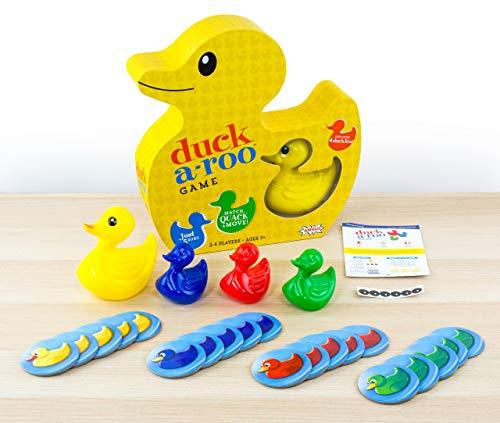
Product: Duck-A-Roo! Kids Memory Game in A Duck-Shaped Box
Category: Toys & Games | Games & Accessories | Game Collections
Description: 4 plastic Ducks double as toys and they oat in the tub.
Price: $4.69
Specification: ProductDimensions:11.8x3.1x11.8inches|ItemWeight:7ounces|ShippingWeight:1.28pounds(Viewshippingratesandpolicies)|Manufacturer:AmigoGames|ASIN:B07CR5KKF2|Itemmodelnumber:AMI18004